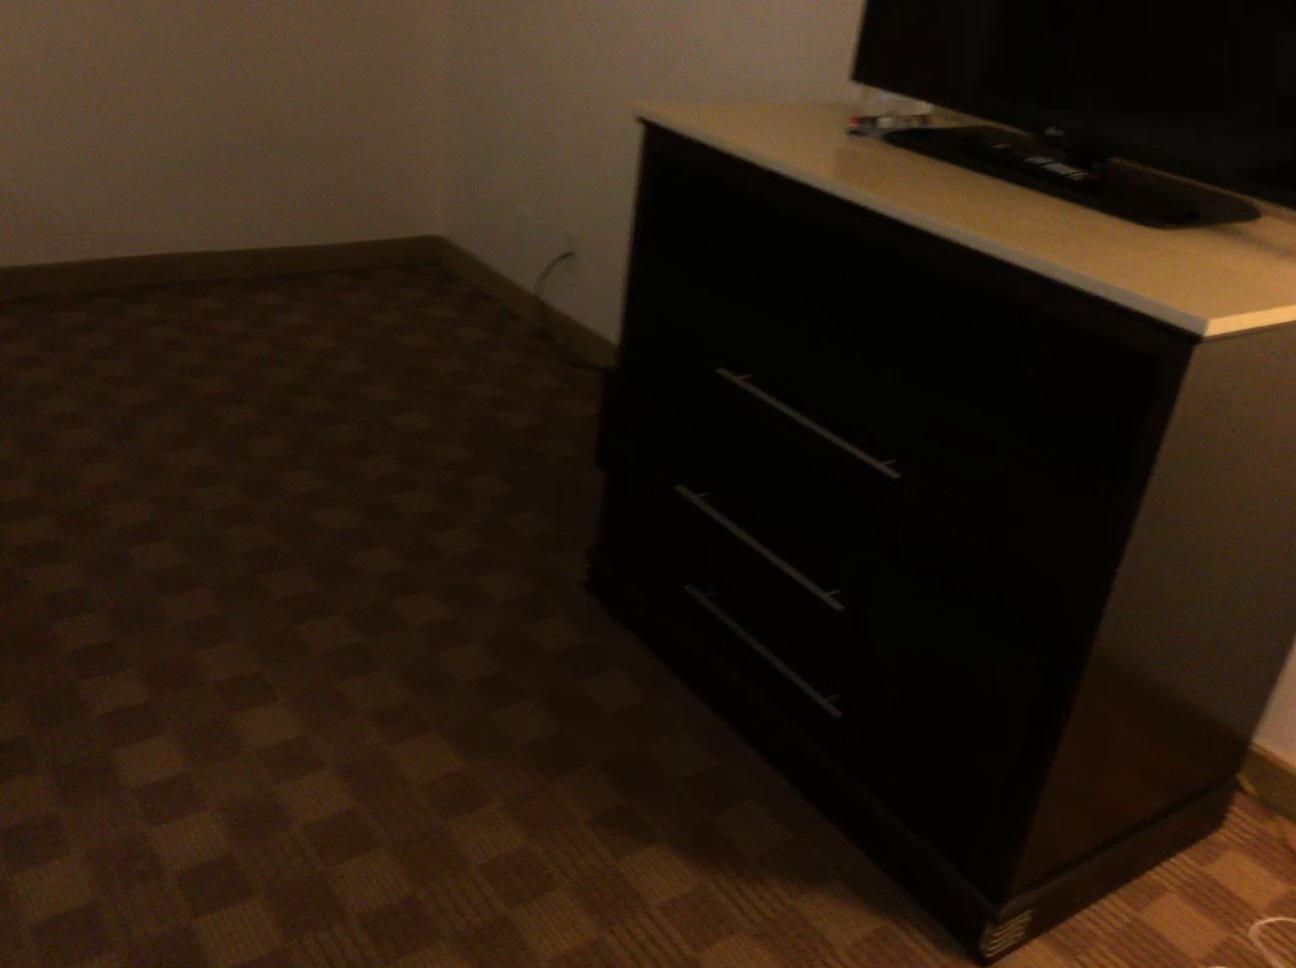
Question: In the image, there is the stand. Pinpoint several points within the vacant space situated right of the stand from the object's perspective. Your final answer should be formatted as a list of tuples, i.e. [(x1, y1), ...], where each tuple contains the x and y coordinates of a point satisfying the conditions above. The coordinates should be between 0 and 1, indicating the normalized pixel locations of the points.
Answer: [(0.276, 0.661), (0.316, 0.648), (0.353, 0.635), (0.388, 0.624), (0.422, 0.613), (0.259, 0.632), (0.298, 0.620), (0.335, 0.608), (0.370, 0.598), (0.403, 0.588), (0.434, 0.577), (0.244, 0.605), (0.282, 0.594), (0.317, 0.584), (0.352, 0.573), (0.384, 0.564), (0.416, 0.556), (0.266, 0.569), (0.301, 0.560), (0.335, 0.551), (0.367, 0.542), (0.397, 0.534), (0.427, 0.526), (0.319, 0.530), (0.350, 0.522), (0.381, 0.514), (0.410, 0.506), (0.438, 0.500)]